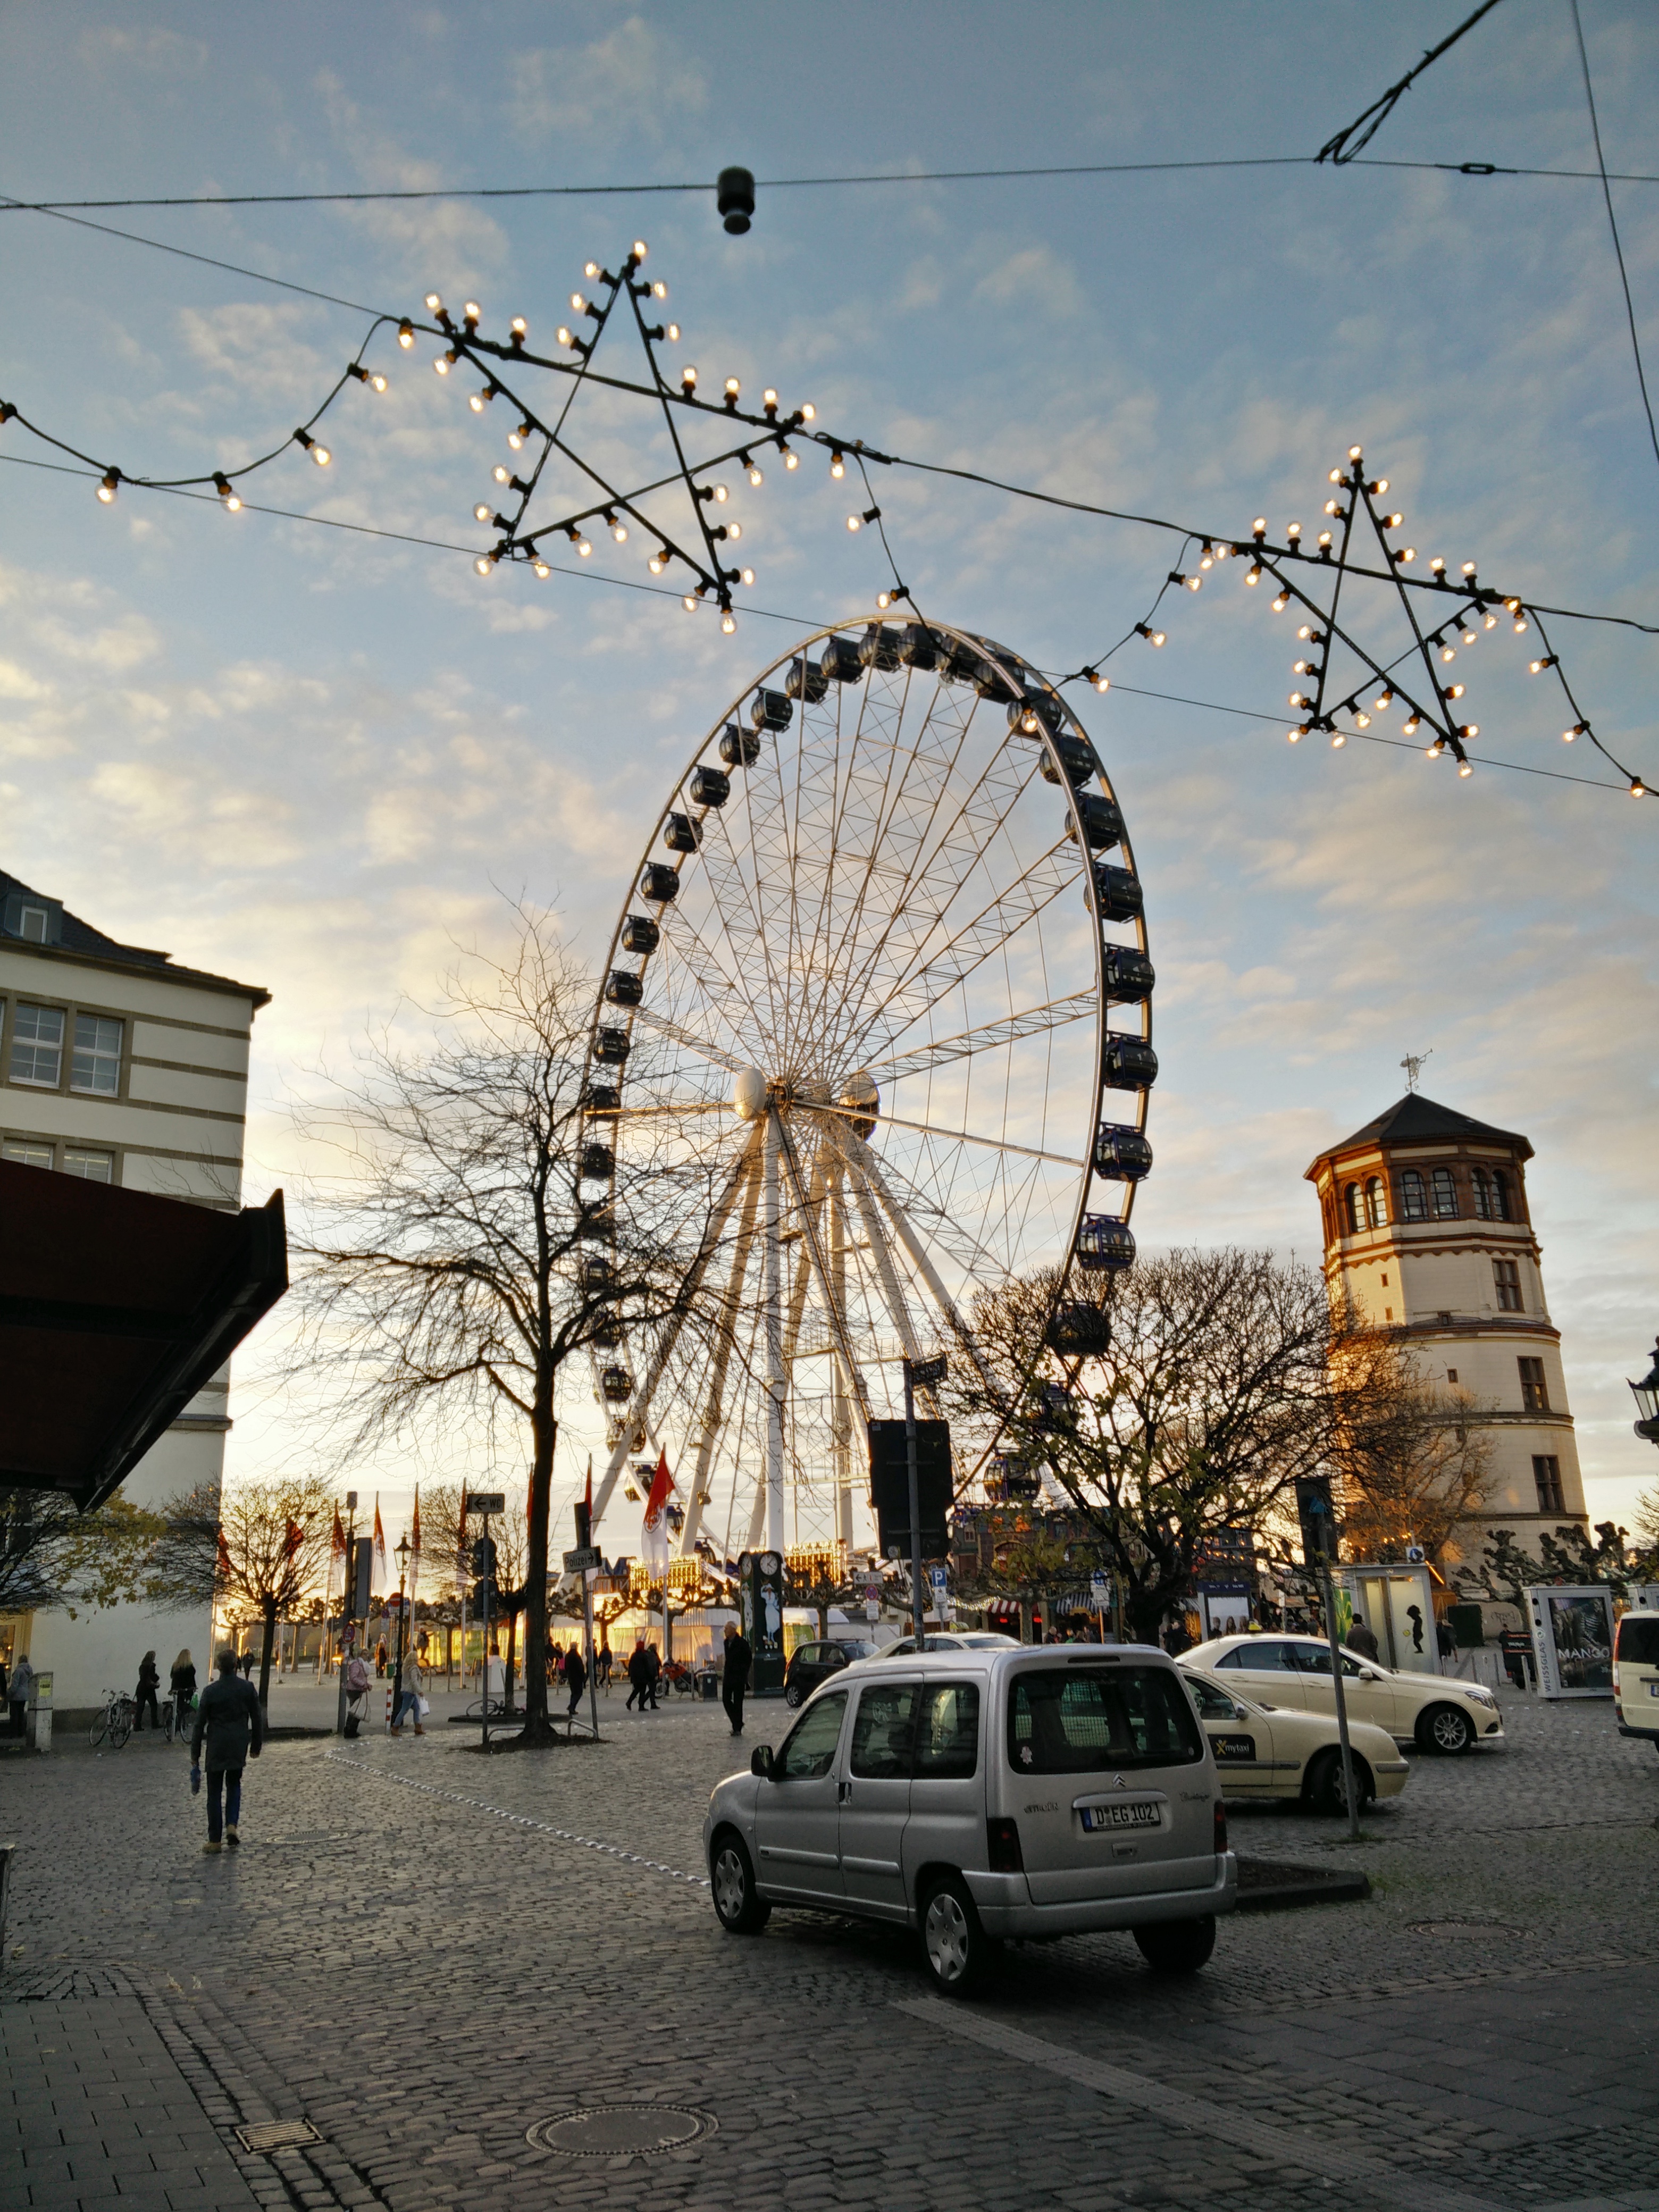
architecture, flower, city, cityscape, downtown, arch, ferris wheel, landmark, tourist attraction, urban area, human settlement